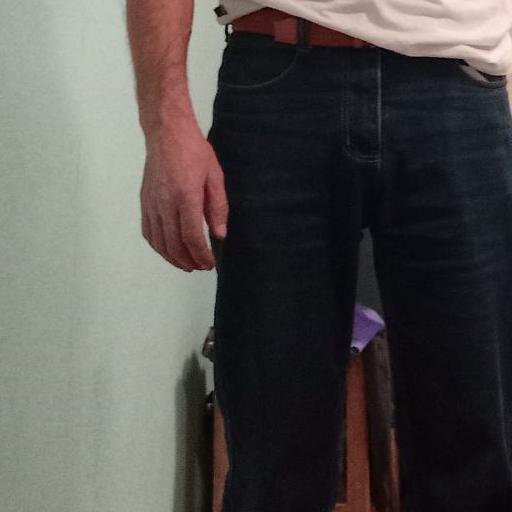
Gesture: no_gesture